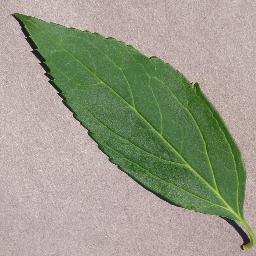
Label: Cherry___healthy